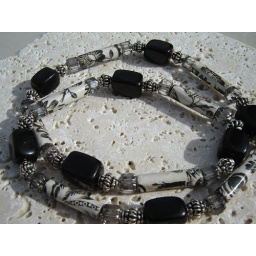
Paper tube beads surrounded by black onyx gemstone cubes, sterling silver and czech cathedral glass.